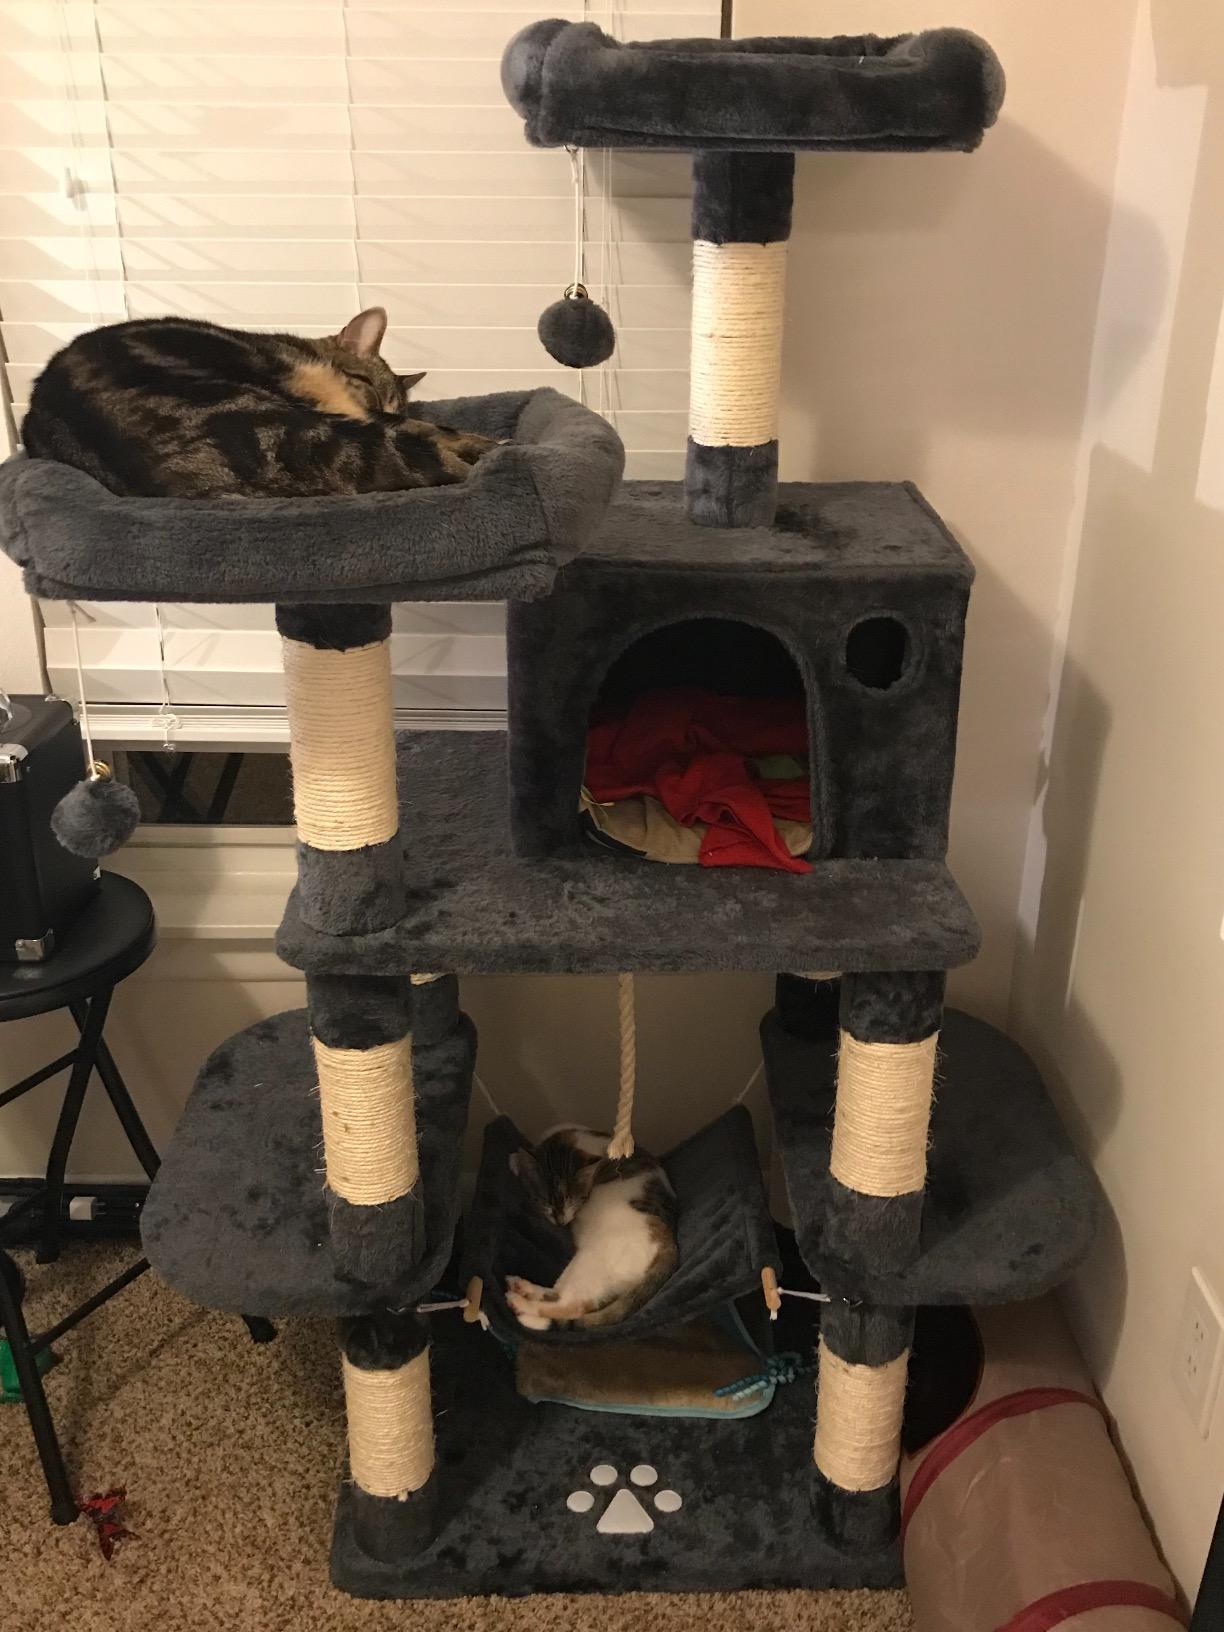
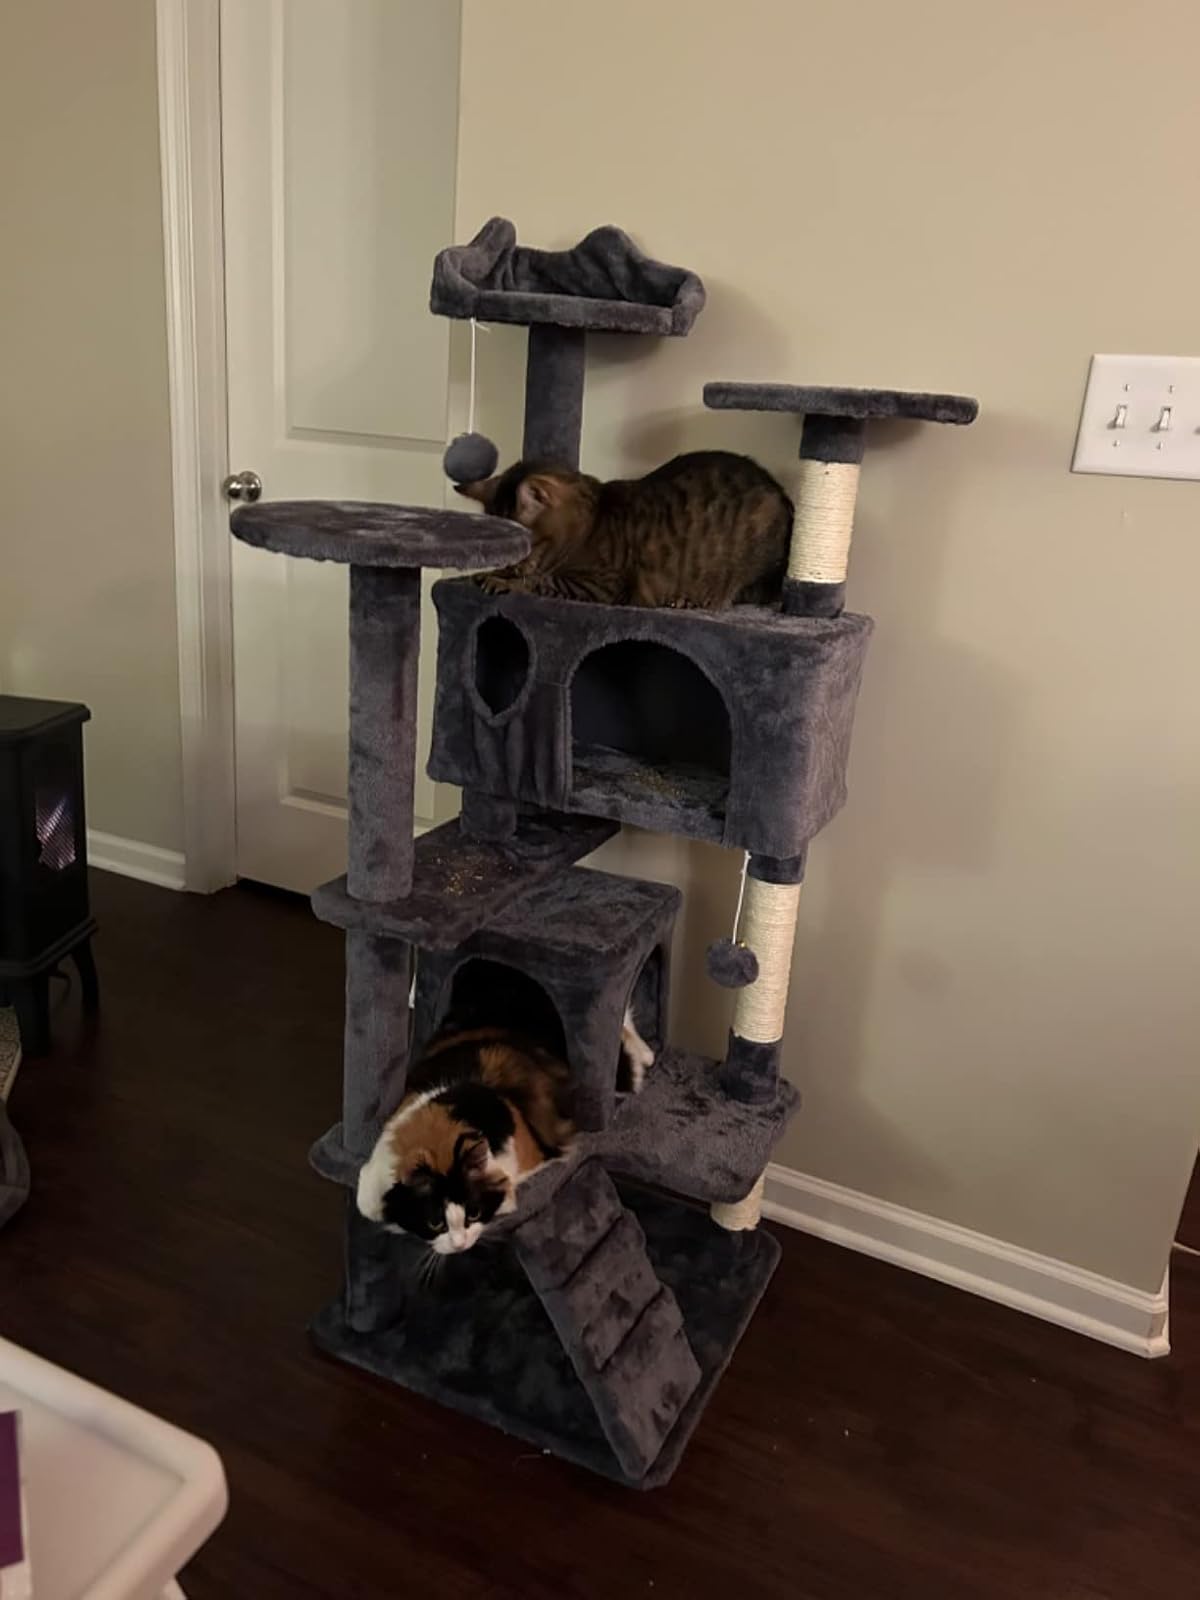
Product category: items_cat tree
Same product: no